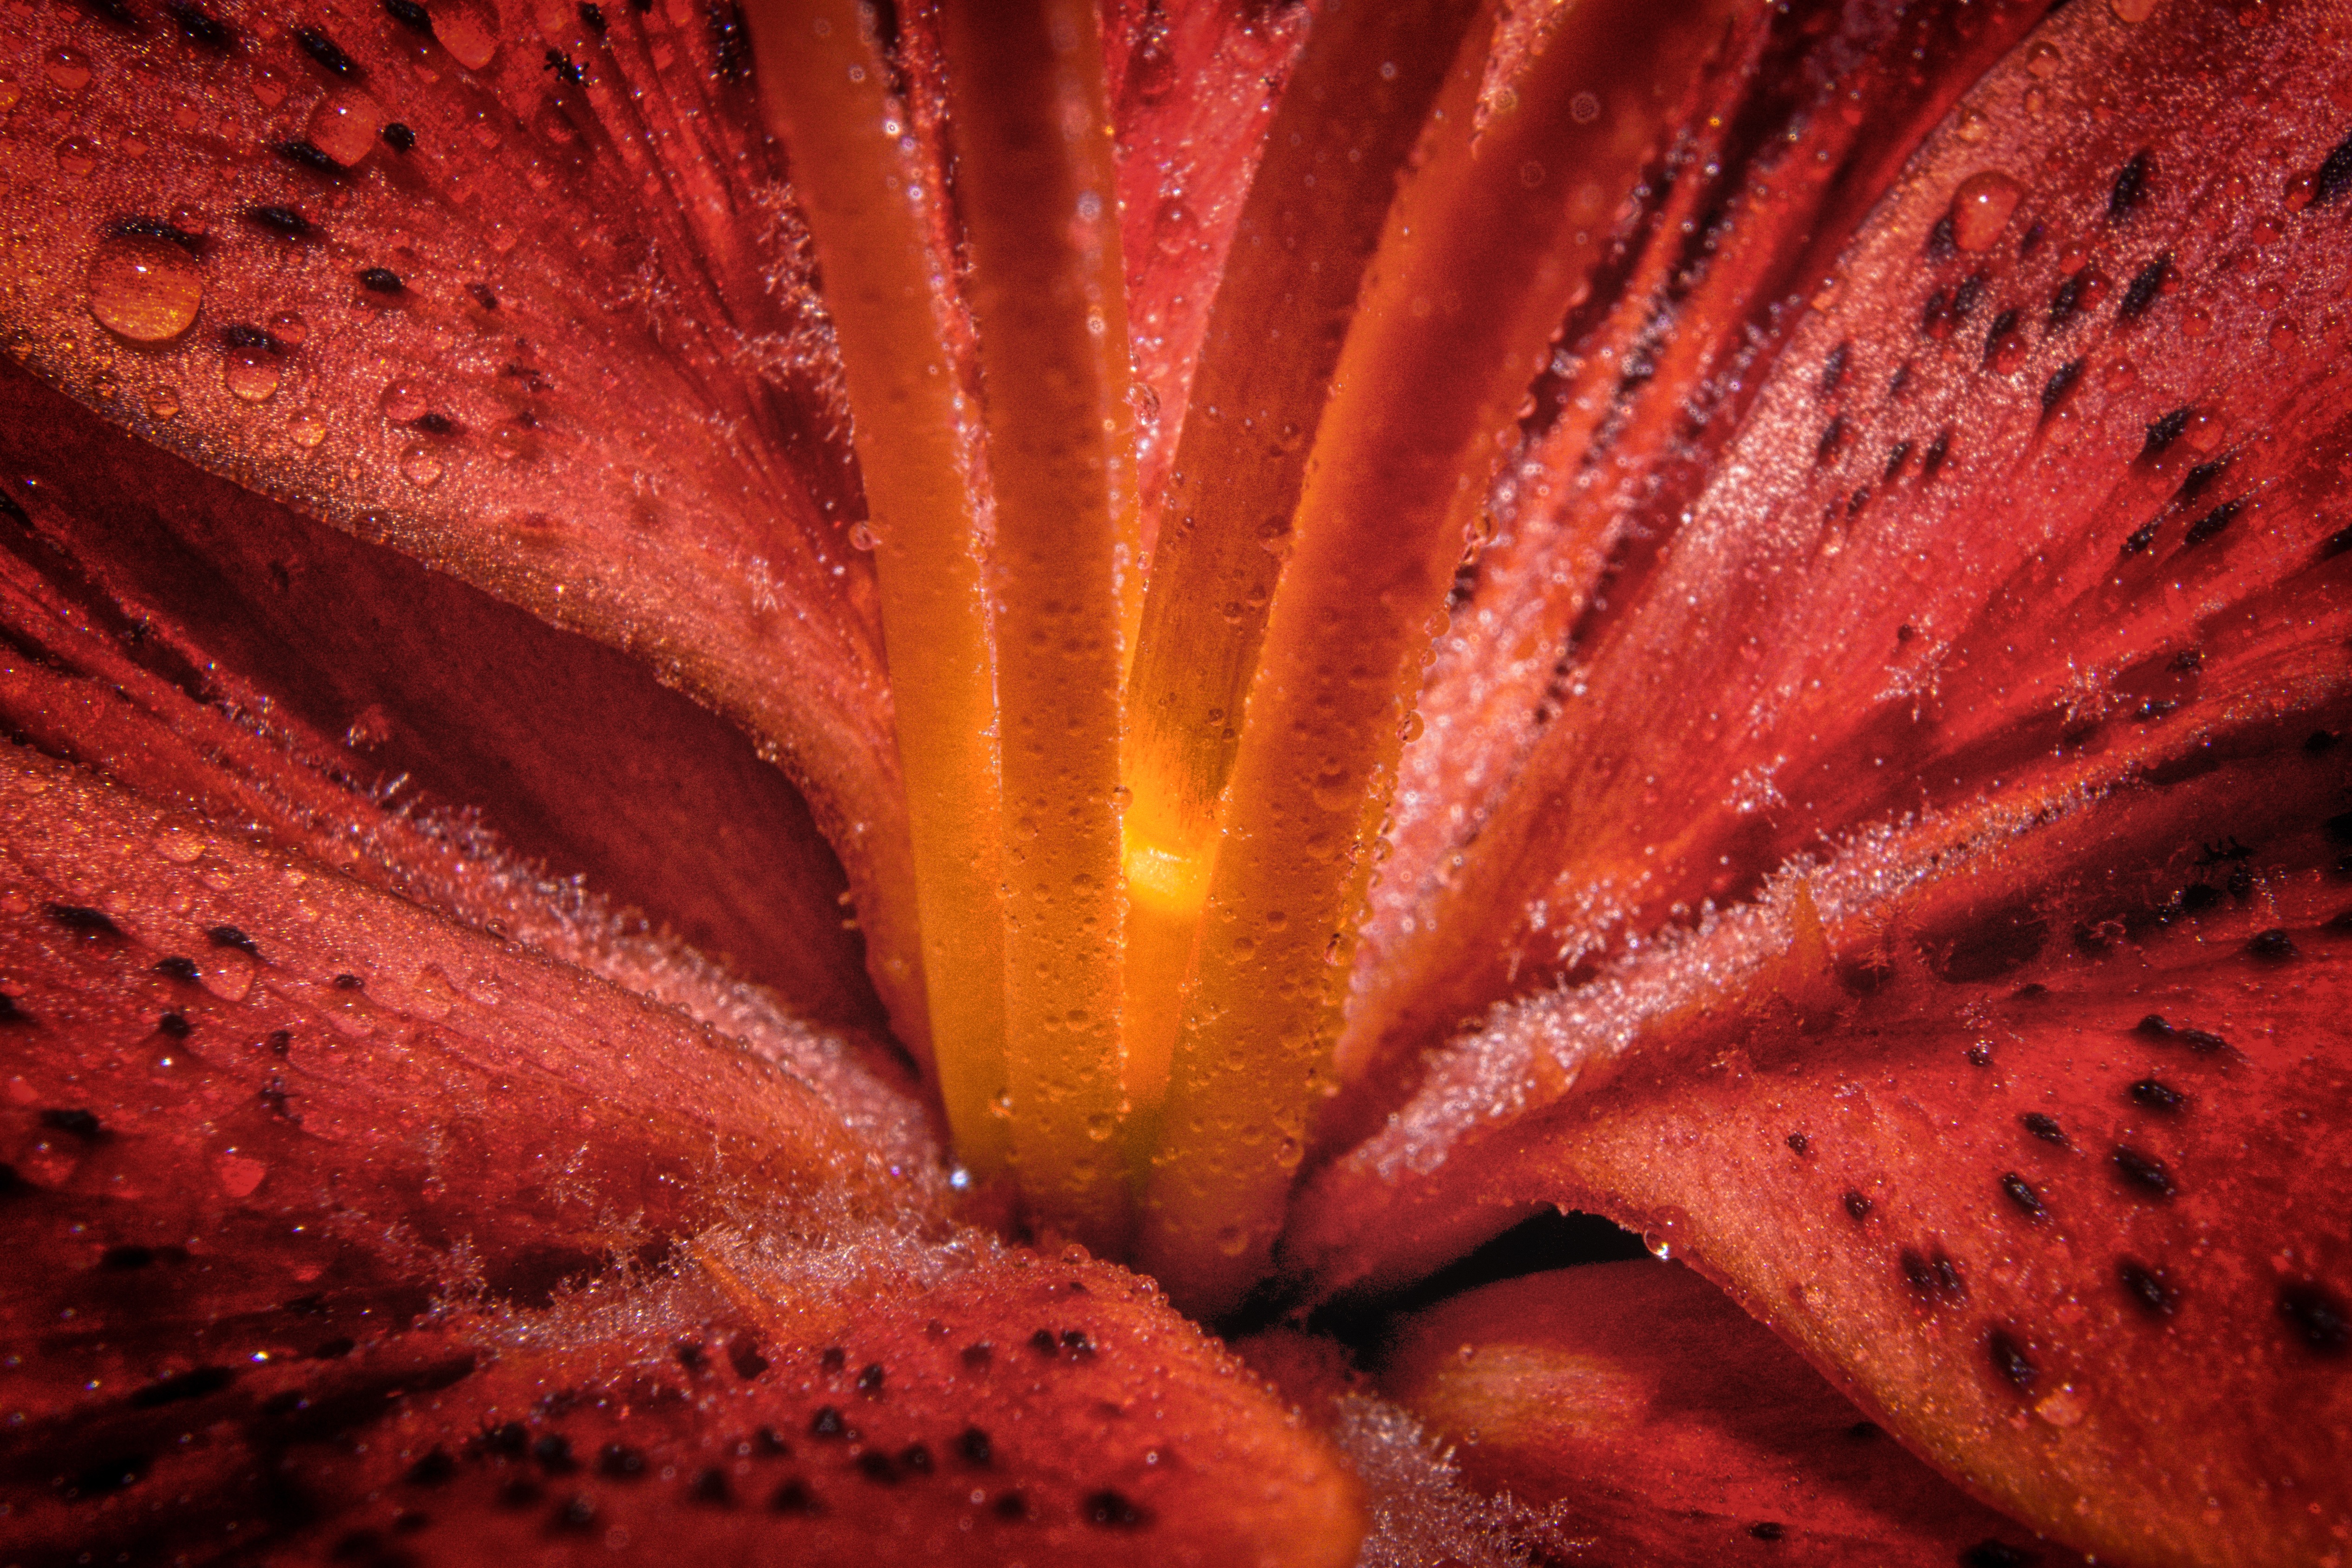
blossom, plant, photography, leaf, flower, petal, bloom, wet, red, produce, macro, close, drip, close up, lily, macro photography, blossomed, flowering plant, enlarge view, land plant, geological phenomenon